Jason Statham

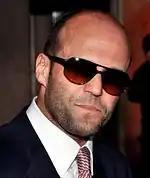
Statham in 2012

In his first film of 2011, Statham starred in the remake of the 1972 Charles Bronson film "The Mechanic" as Arthur Bishop. A theatrical trailer depicting Statham's character "shooting a man's head off" was banned from circulation by the Advertising Standards Authority for showing excessive violence. His role in "The Mechanic" was positively reviewed by the critics both in the United States and the United Kingdom. "The Guardian" praised his performance as possessing a "now-customary efficiency" in attaining "an entertaining hitman thriller". "The New York Times" noted Statham as "sleek as a bullet"; and the film "a more powerful recharge" of the original. UK newspaper, "The Daily Telegraph" hailed Statham as "England's best export to action movies in just about forever, a businesslike brute with gentlemanly soul." He returned to British film by starring in the police drama "Blitz" as Detective Sergeant Tom Brant. The film received mixed reviews with Cath Clake of "The Guardian" reviewing it as "not half bad" and "oddly entertaining". He was then cast in the action film "Killer Elite". The film was based on real events, which were the subject of Sir Ranulph Fiennes' novel "The Feather Men". Statham played an assassin named Danny who comes out of retirement to save an old friend, played by Robert De Niro. The film grossed returned a negative budget, and was panned by the critics.